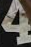
Number: 4